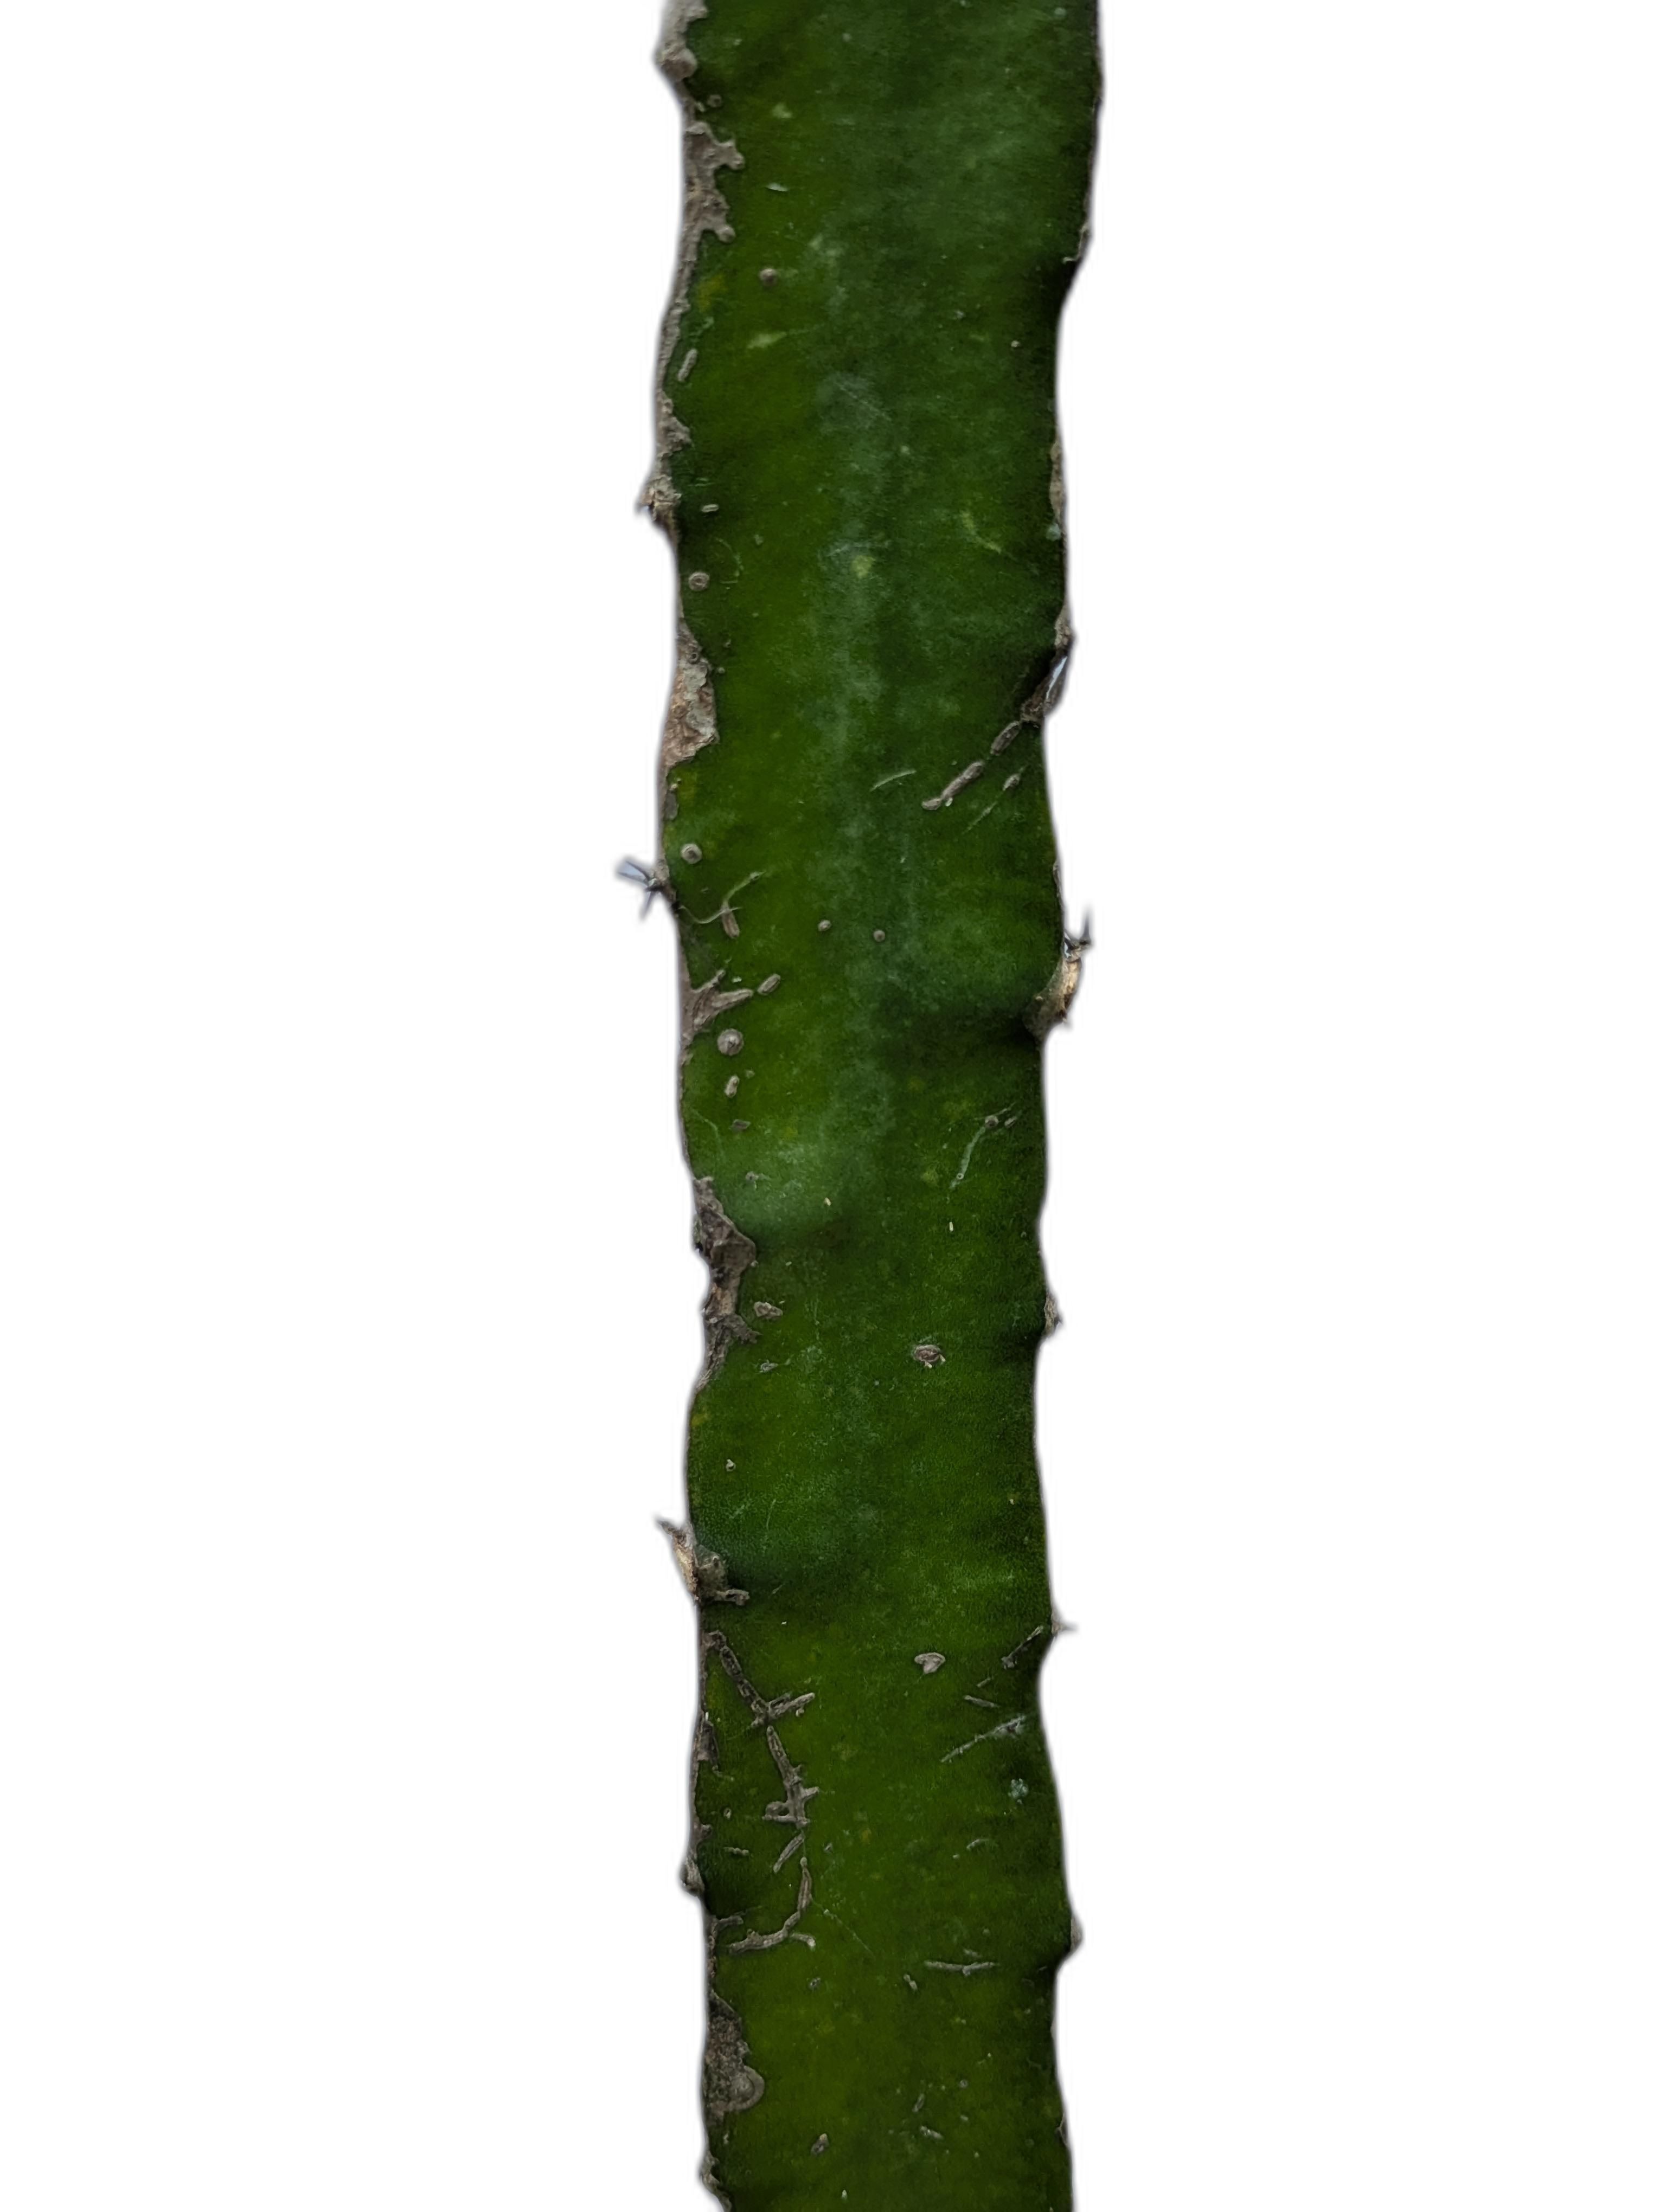
Label: Good leaf